Cross Fell

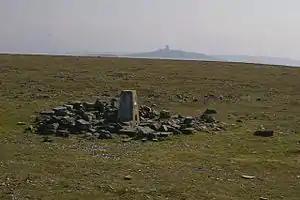
The summit of Cross Fell with Great Dun Fell and its radar station in the background. The object in the centre foreground is a triangulation point

The upper parts of Cross Fell and the adjoining fells are formed mainly from beds of mudstone, sandstone and siltstone of the Yoredale Group whilst lower ground is formed by multiple layers of the Carboniferous Limestone. Where erosion-resistant beds surface, there are steep rock faces. There are also strata of shale and gritstone that surface on the fell. On the south and west facing slopes of Cross Fell the rock faces have been broken up by frost action to give a scree slope made up of large boulders. The local terrain shows obvious evidence of recent glaciation and is covered by thin soil and acidic peat.